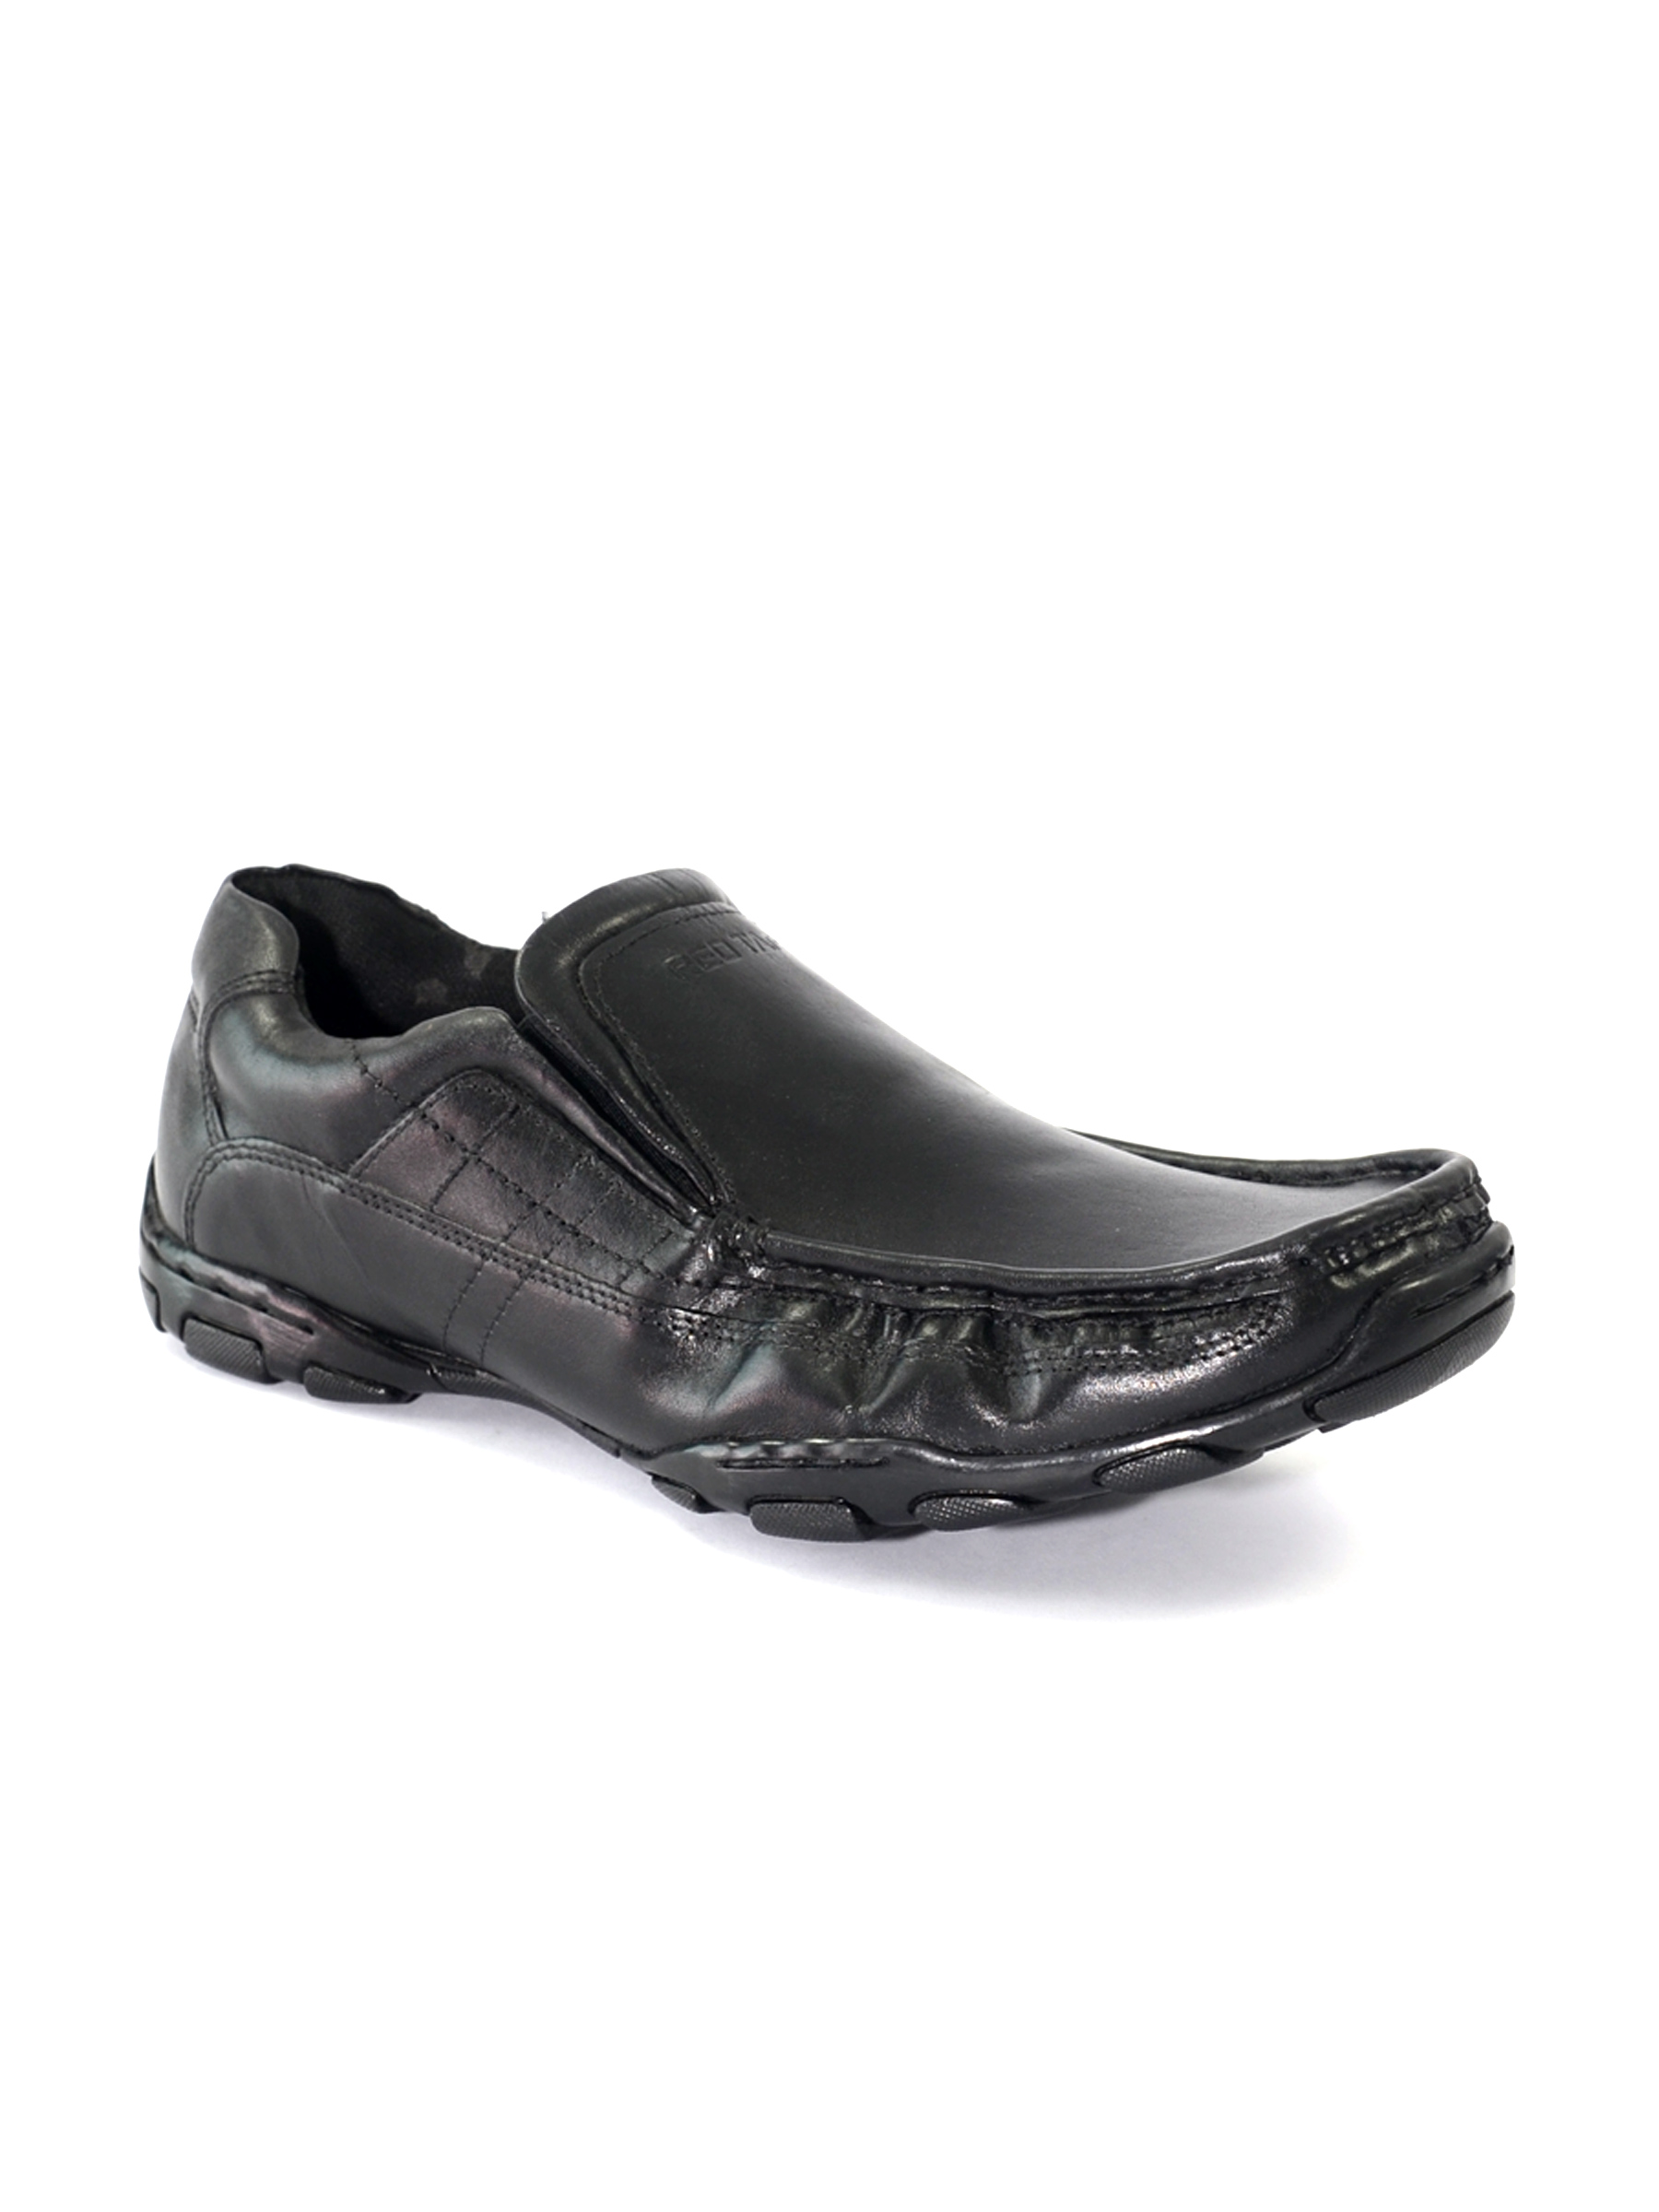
Red Tape Men's Black Slip-On Formal Shoe
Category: Footwear / Shoes / Formal Shoes
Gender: Men
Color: Black
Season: Winter 2018
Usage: Formal